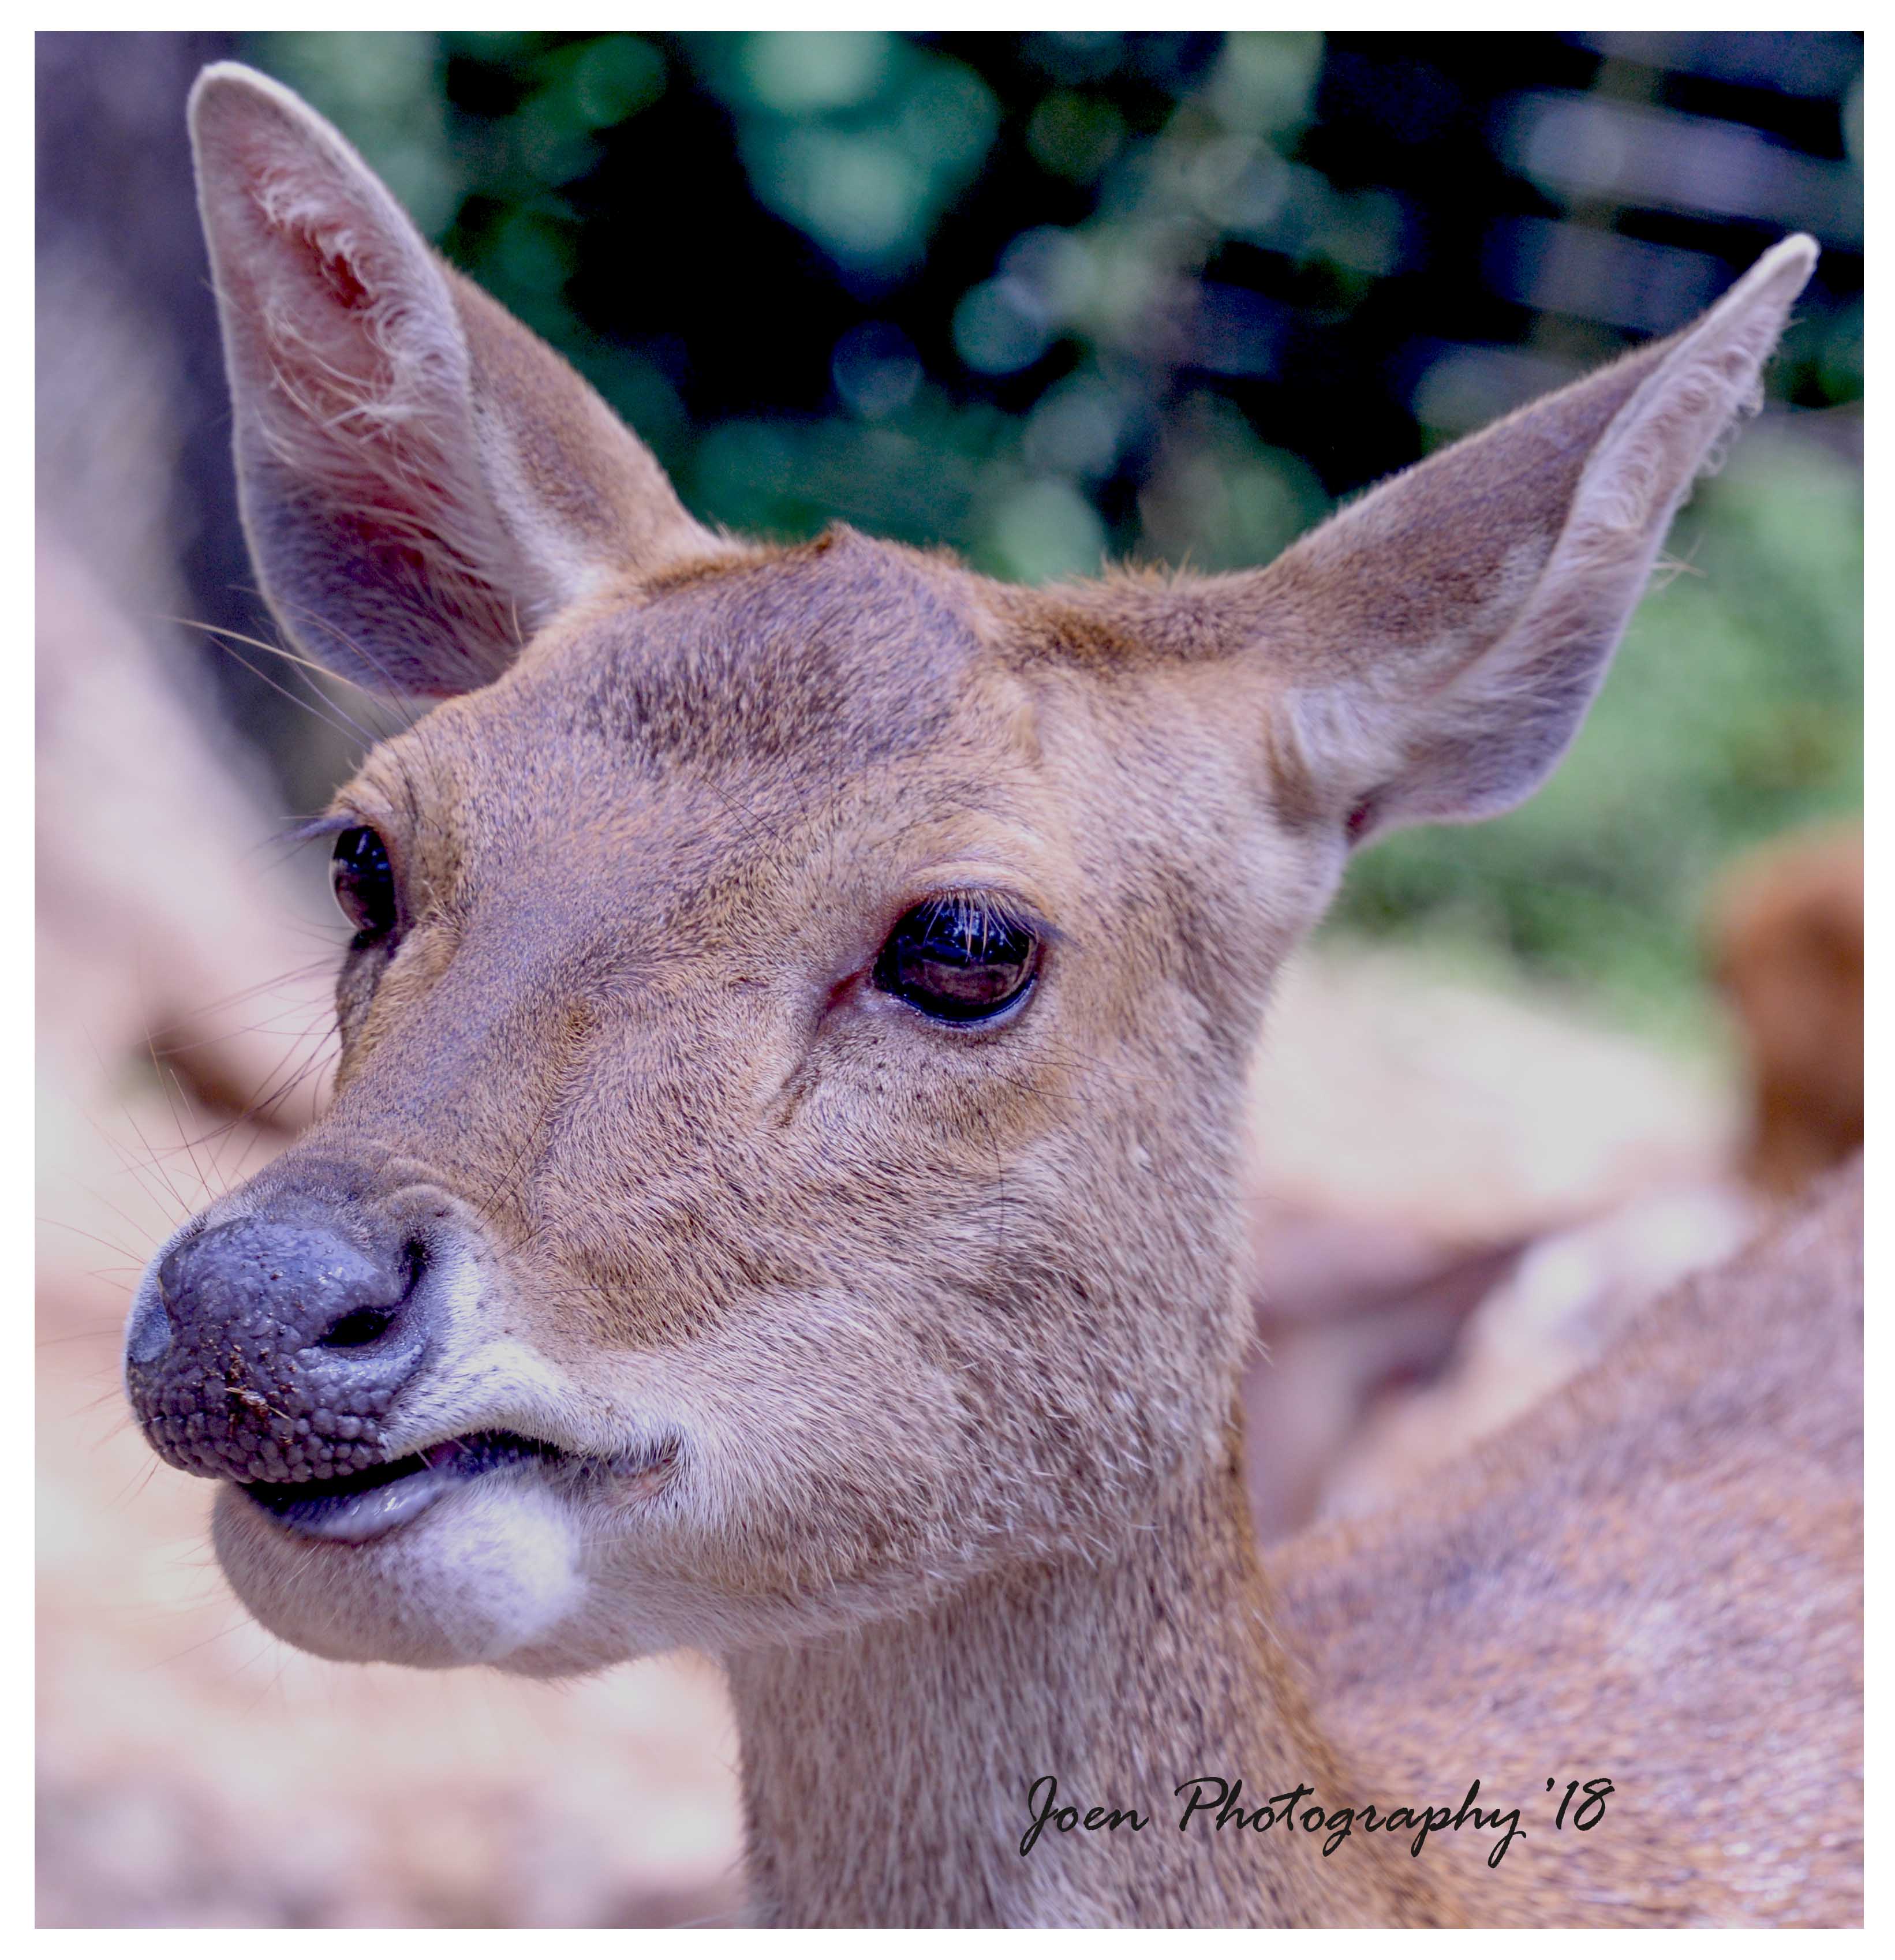
animal, wildlife, deer, mammal, fauna, head, terrestrial animal, snout, white tailed deer, fawn, musk deer, antler, antelope